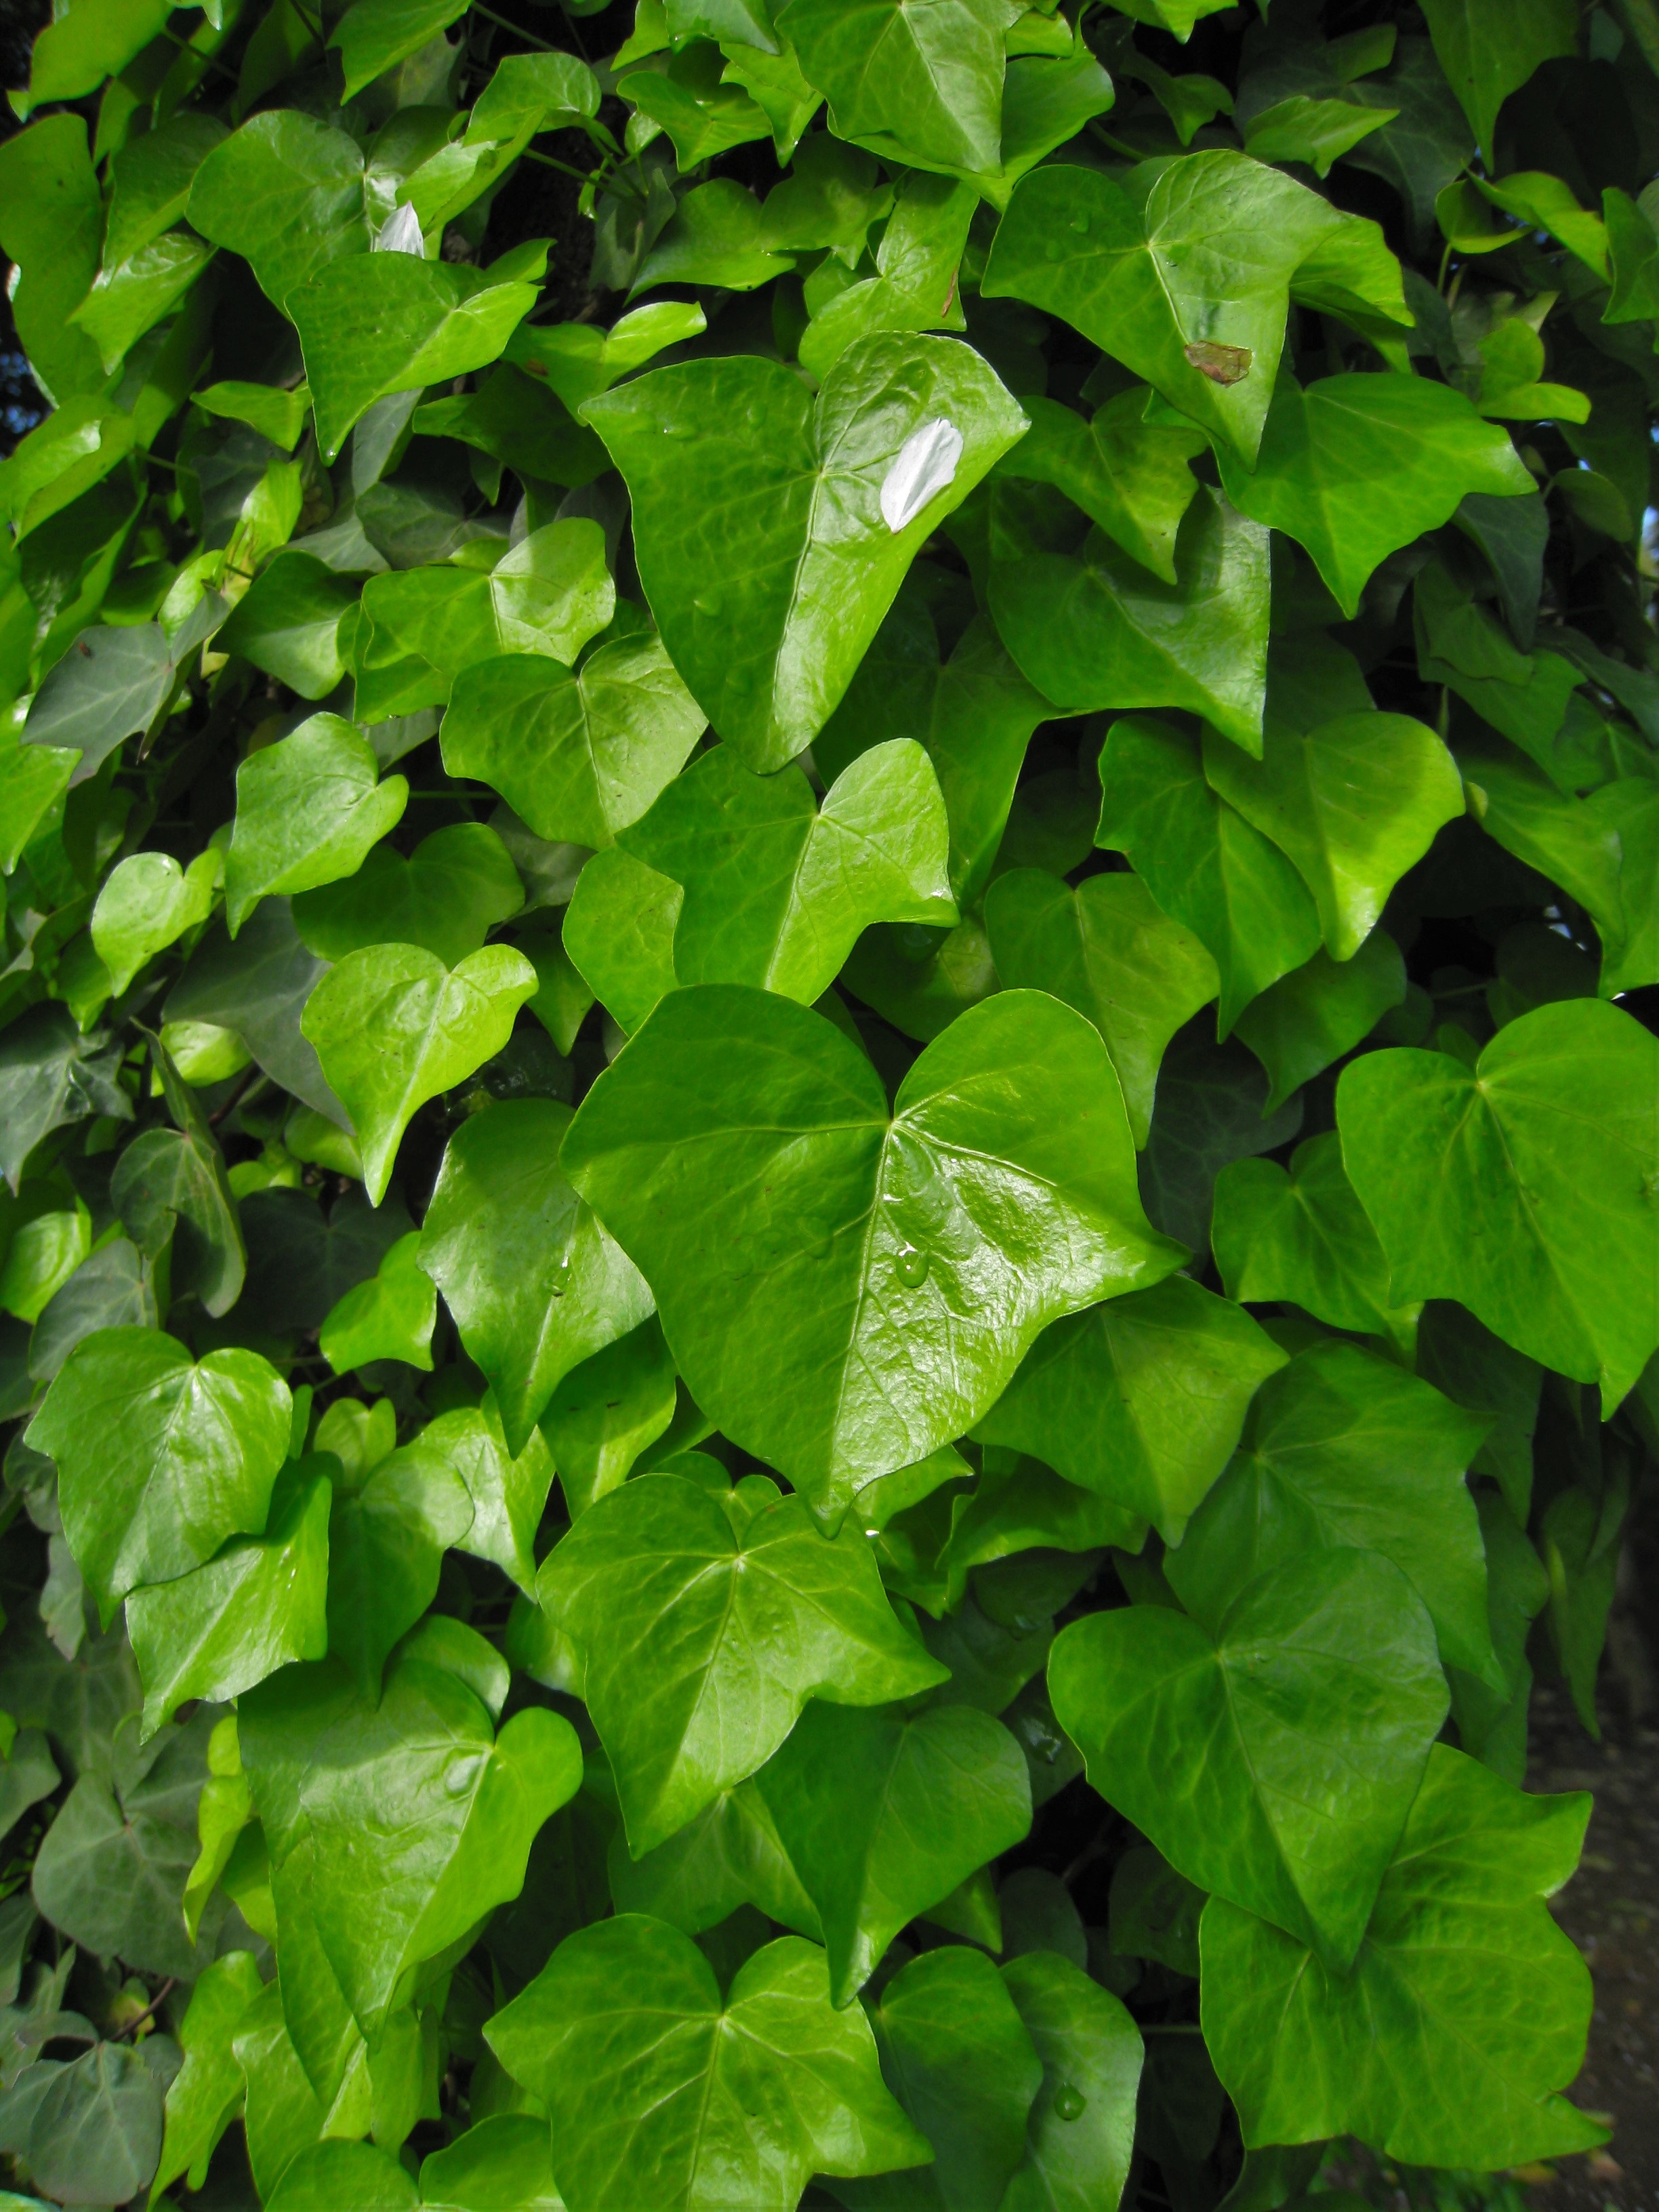
plant, leaf, flower, green, ivy, botany, japan, arum, otsu park, yokosuka, kanagawa japan, the vine, flowering plant, annual plant, land plant, apiales